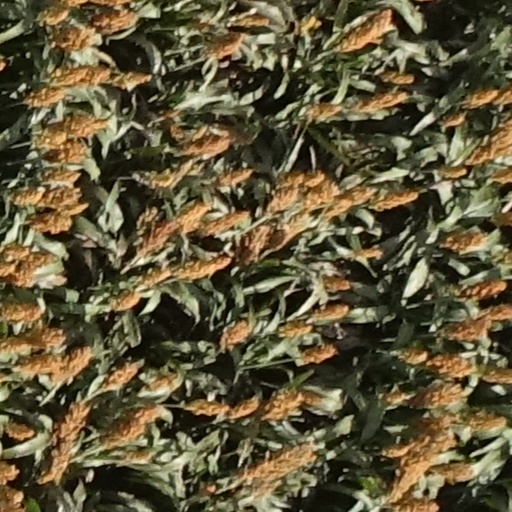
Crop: sorghum